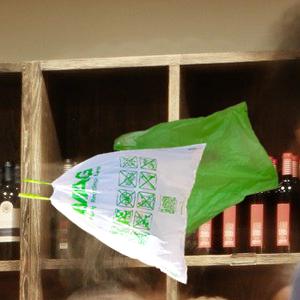
Label: plasticbags